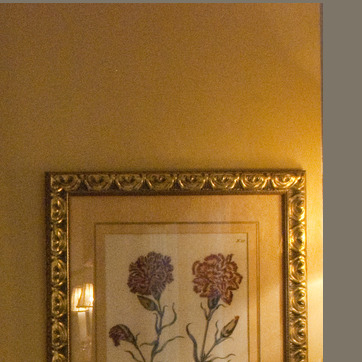
Material: metal